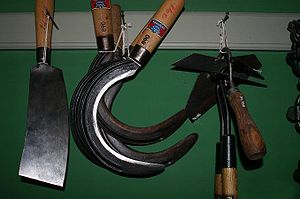
Segl (redskab)
Endnu i dag fremstilles der segle. Frilandsmuseet.
Seglen er et af de ældste redskaber i landbruget. Allerede de første landbrugskulturer brugte tildannede flintredskaber, der skar kornakset fra strået.